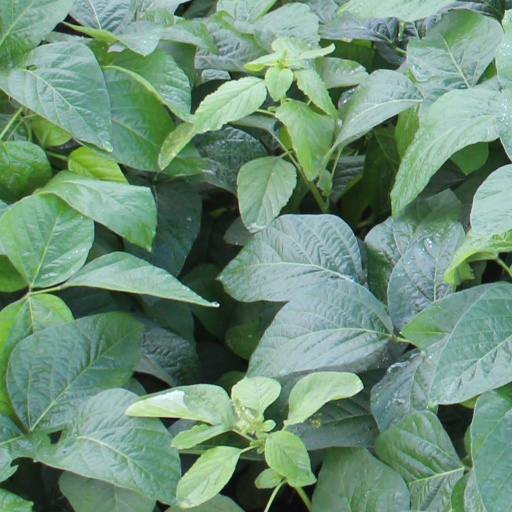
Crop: soybean